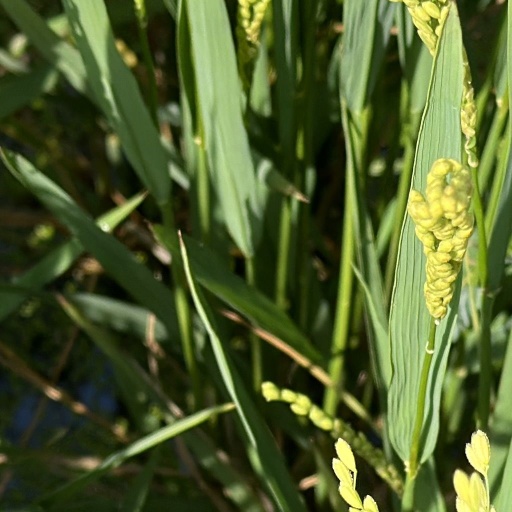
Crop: rice